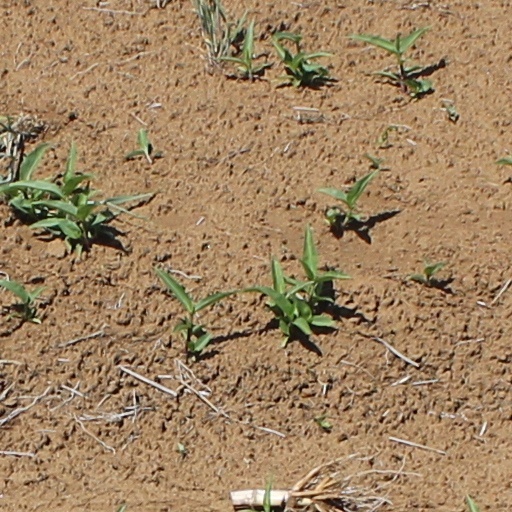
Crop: wheat